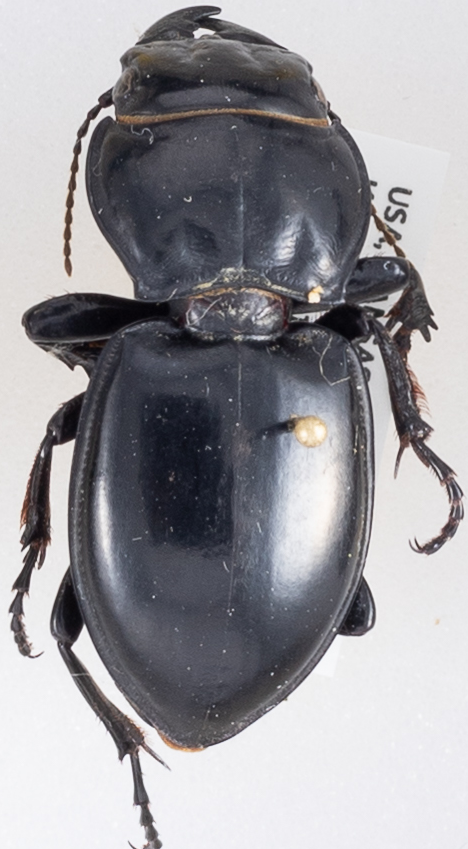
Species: Pasimachus californicus
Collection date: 2019-06-17
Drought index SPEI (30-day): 0.746
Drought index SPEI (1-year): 1.69
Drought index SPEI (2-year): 0.26